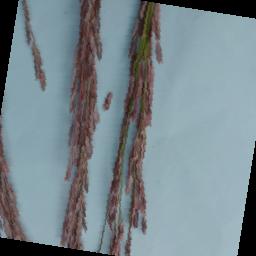
Label: Rice___Neck_Blast